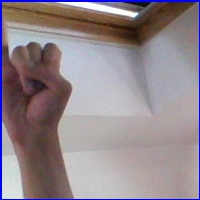
Letra: I